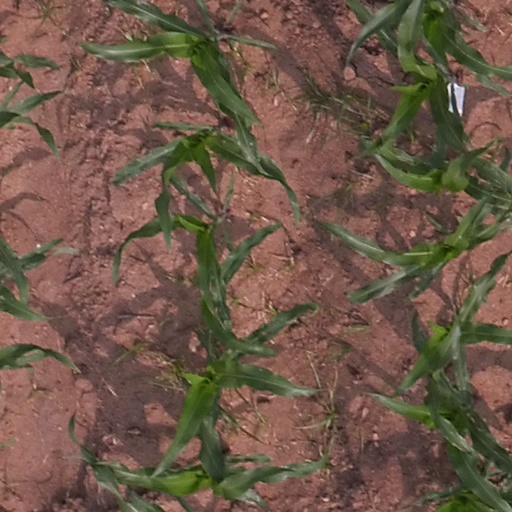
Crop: maize; corn